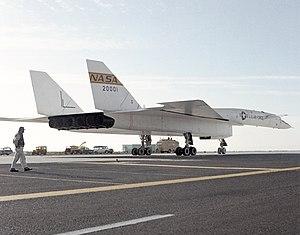
Le North American XB-70 Valkyrie est le prototype du bombardier stratégique nucléaire de pénétration B-70, destiné au Strategic Air Command de l'United States Air Force. North American Aviation conçoit le Valkyrie comme un grand avion à six turboréacteurs, capable d'atteindre des vitesses supérieures à Mach 3 en volant à 21 000 m d'altitude.